GNR Class N2

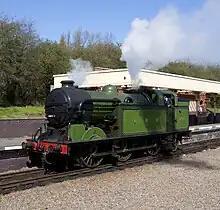
Preserved GNR 0-6-2T Class N2 No. 1744 at Leicester North on the Great Central Railway

One, No. 1744/4744 (BR No. 69523) survived into preservation, and after initially running at the Keighley and Worth Valley Railway and Great Central Railway (heritage railway), now resides at the North Norfolk Railway. It is owned by the Gresley Society, and has appeared in LNER Black, BR Black, and GNR Apple Green while in preservation. The loco's most recent overhaul was completed in 2009, with the engine being given its GNR Apple Green livery at the same time, and is usually based at the NNR when not visiting other railways. The engine re-visited King's Cross on Tuesday 5 April 2016 for the unveiling of a statue of Sir Nigel Gresley, the engine in question was moved to and from Bounds Green behind a diesel since the locomotive was unable to move under its own power at the time. It is the only Gresley-designed Tank Engine in preservation.